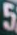
Number: 5